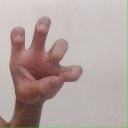
अक्षर: छ